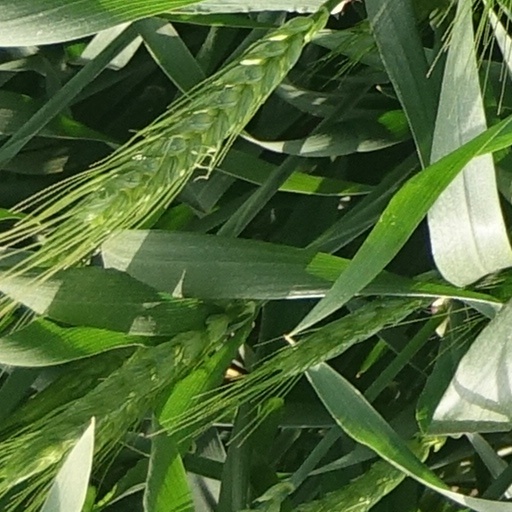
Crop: wheat